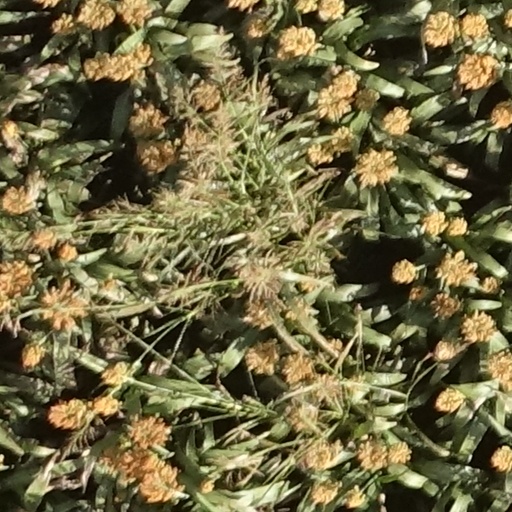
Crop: sorghum